Murad Abro

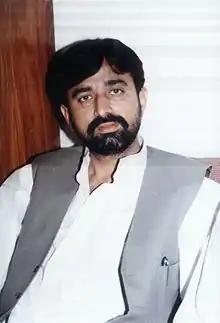
Muhammad Murad Abro

Murad Abro was a minister of the Balochistan Government. And a member of the Jamote Qaumi Movement. He was the son of Abdul Malik Abro and brother of Murtaza Abro. He died in a road accident in October 2008. He was a great politician of his time. He remained minister in the caretaker government of 2007–2008.